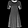
Label: Dress